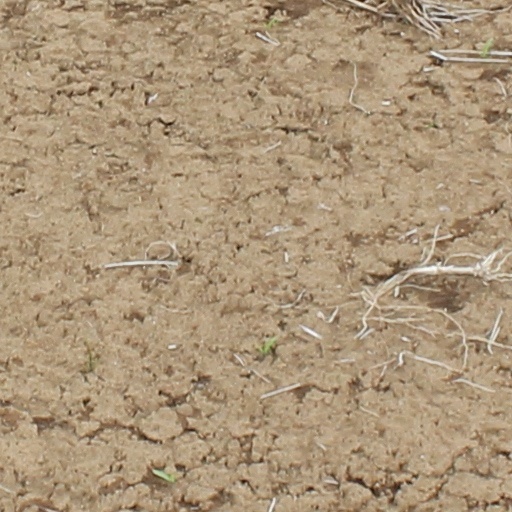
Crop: wheat